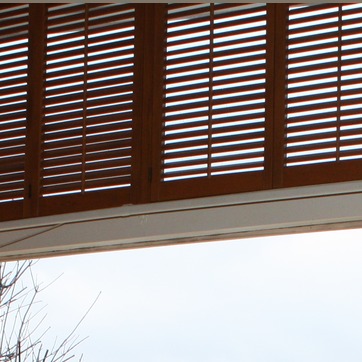
Material: wood